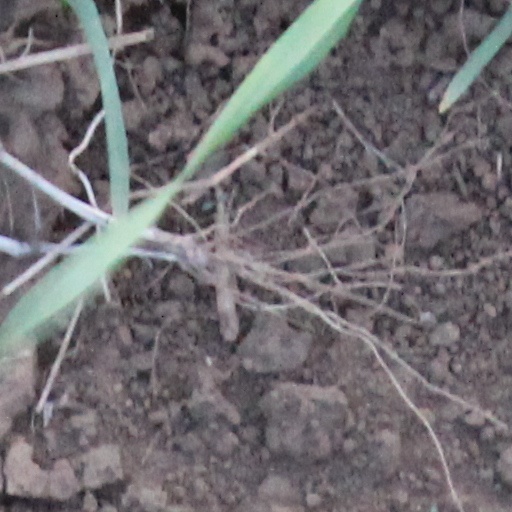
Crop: wheat